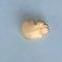
Maize quality: Bad